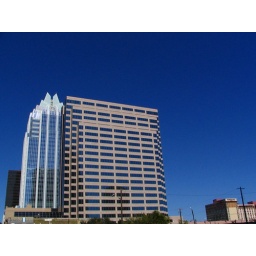
Not a cloud in the sky